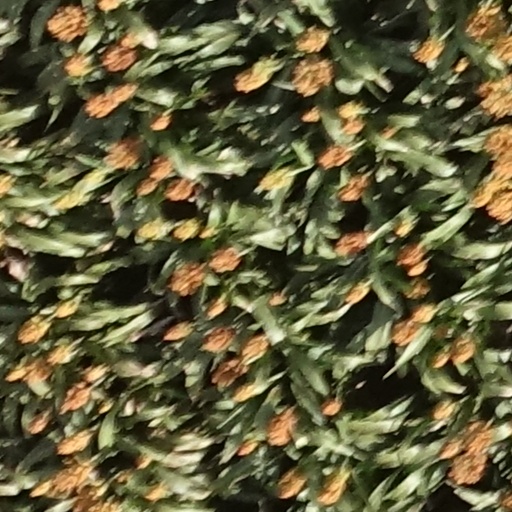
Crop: sorghum